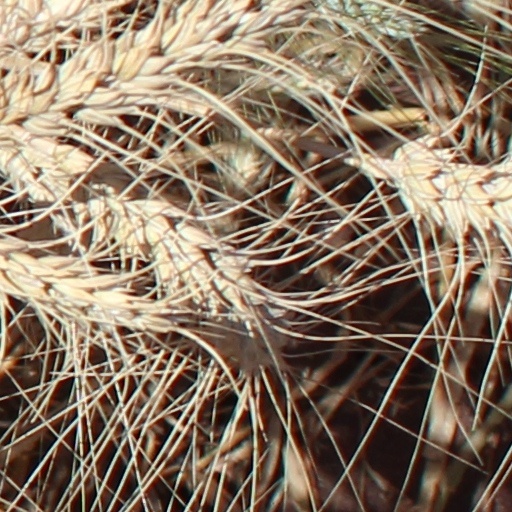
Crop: wheat